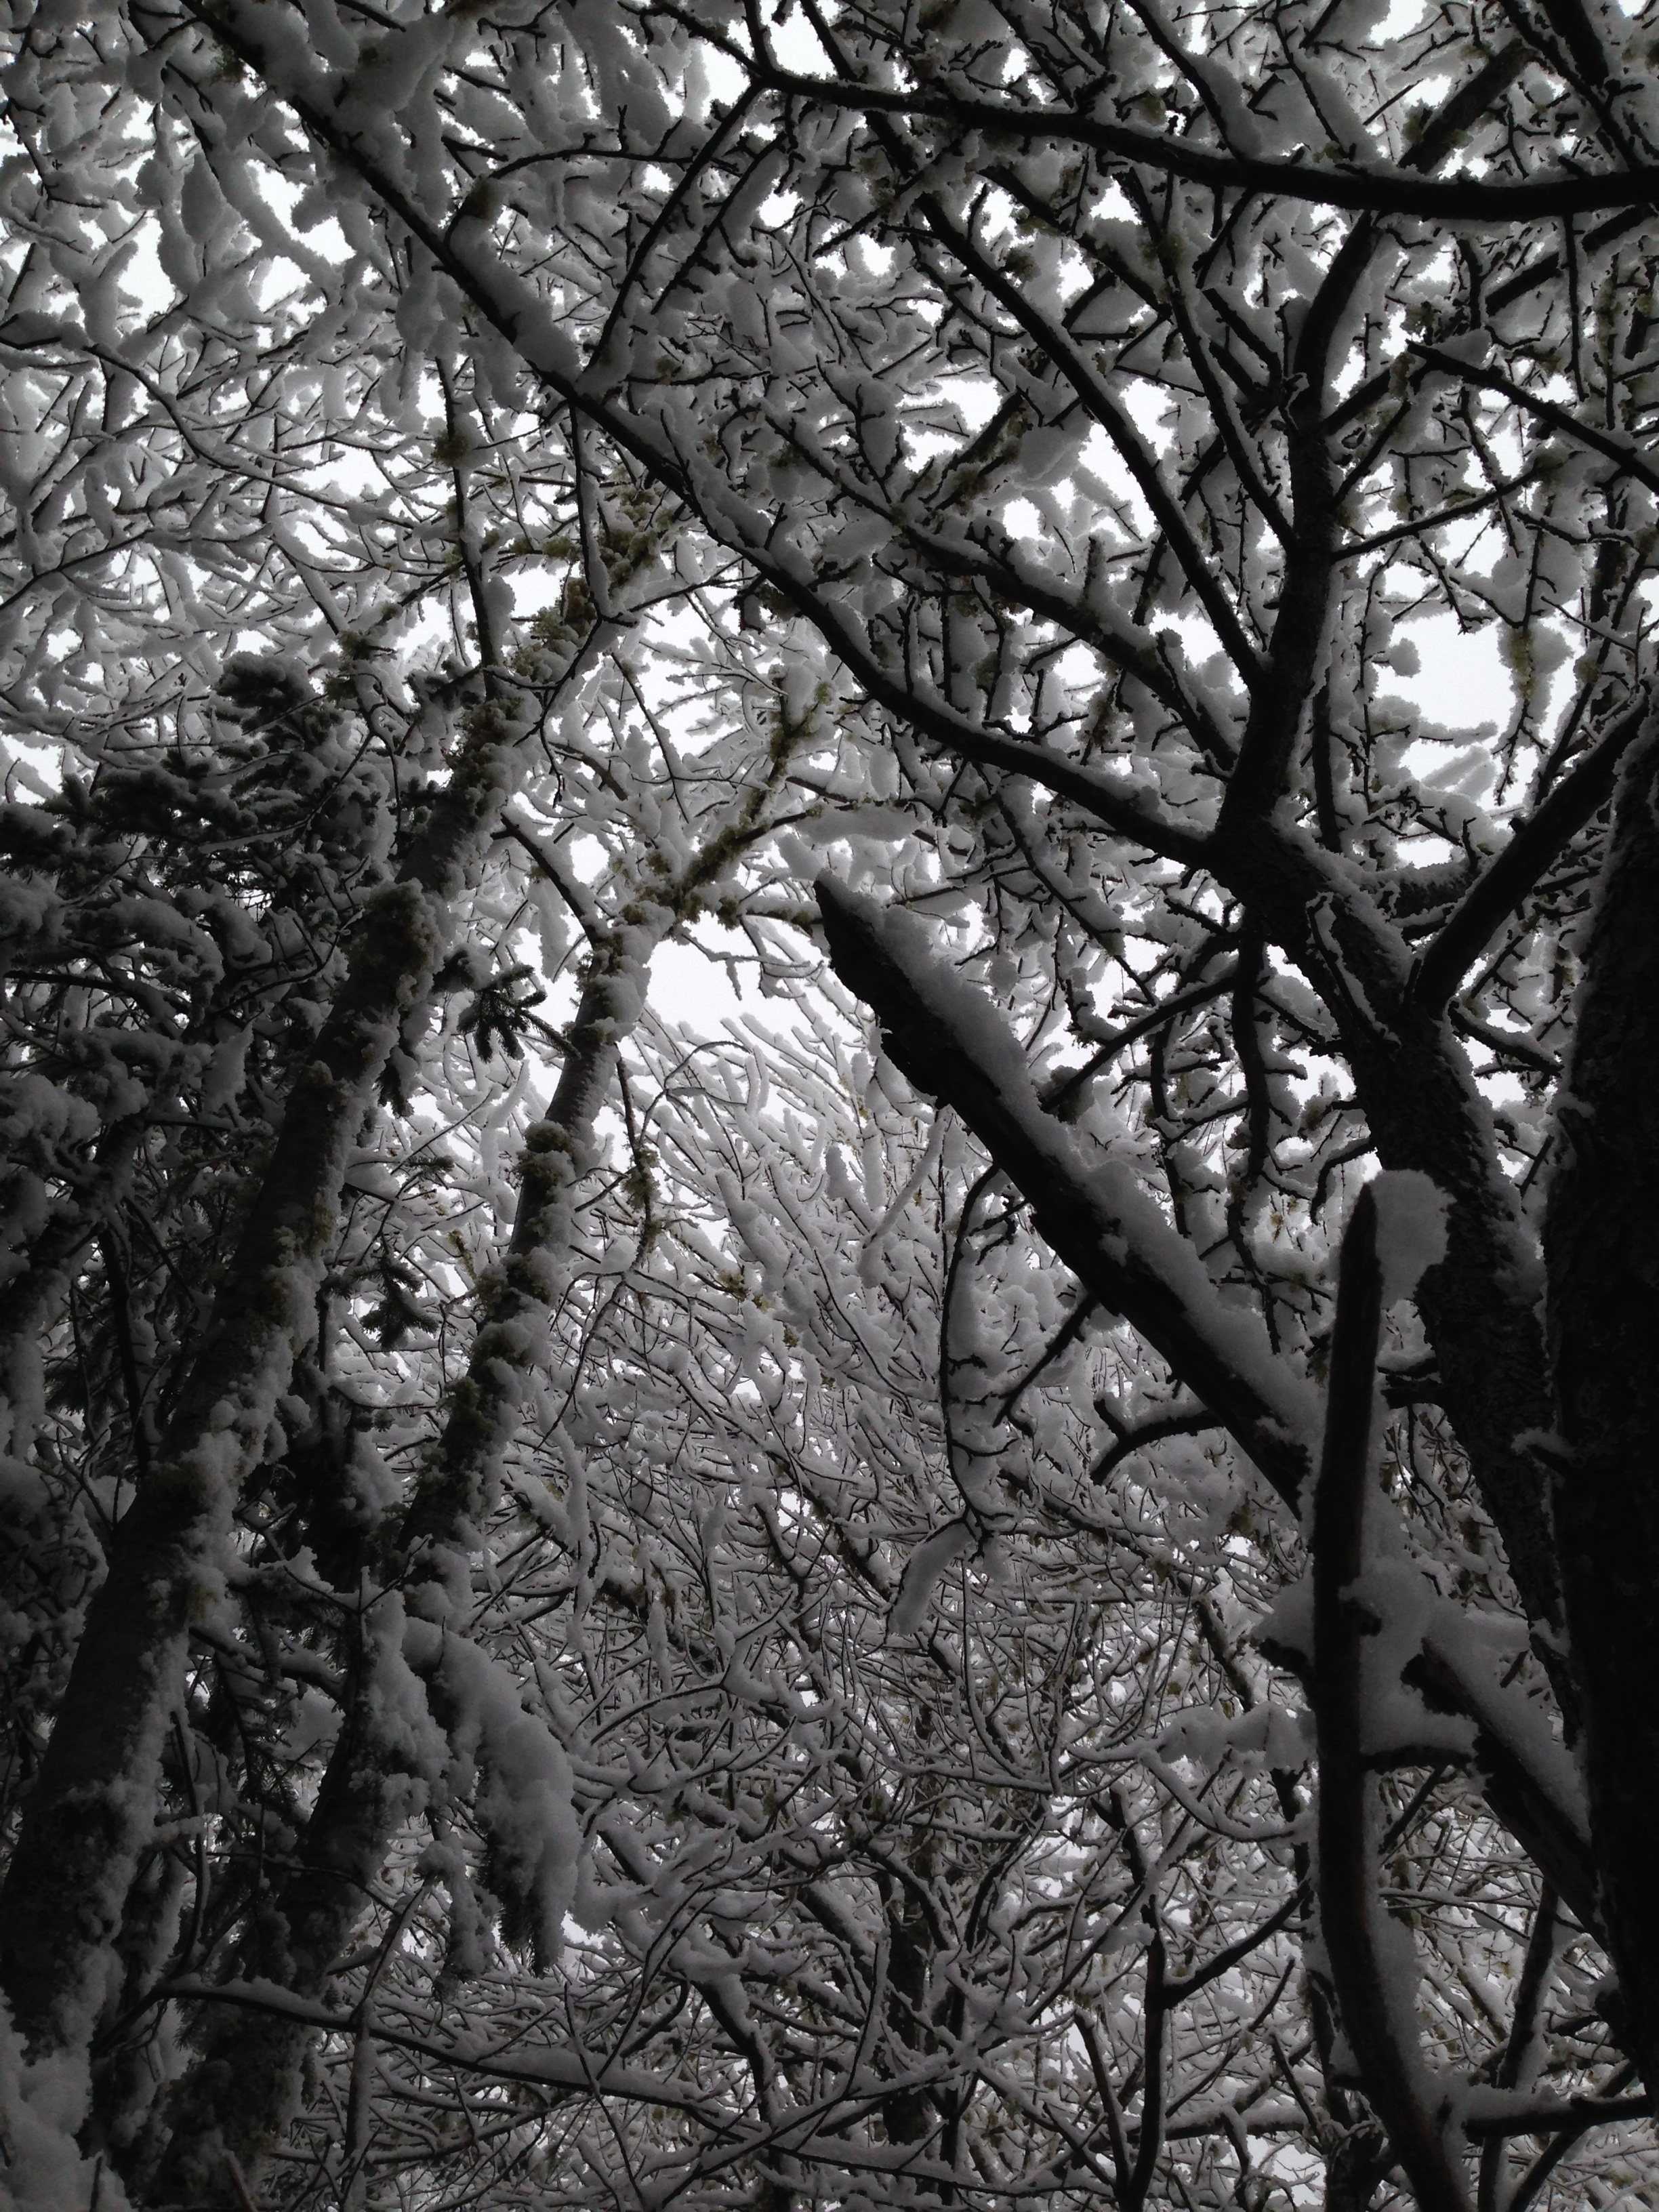
landscape, tree, nature, forest, branch, snow, cold, winter, black and white, plant, sunlight, leaf, flower, frost, trunk, rural, spring, natural, autumn, weather, storm, snowy, cathedral, monochrome, season, trees, woods, branches, woodland, habitat, freezing, monochrome photography, woody plant